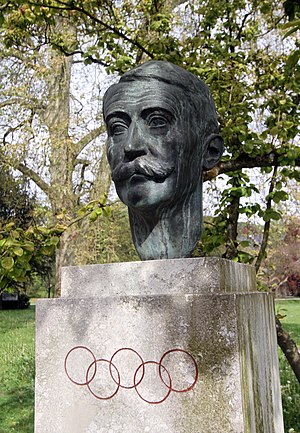
Pierre de Coubertin
Bust af Pierre de Coubertin i Baden-Baden
Pierre de Frédy, baron de Coubertin var en fransk pædagog og historiker, men er bedst kendt som grundlæggeren af de moderne Olympiske Lege og præsident for IOC i årene 1896-1925.